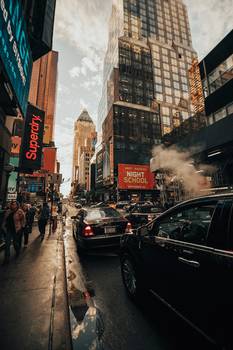
Label: No Watermark